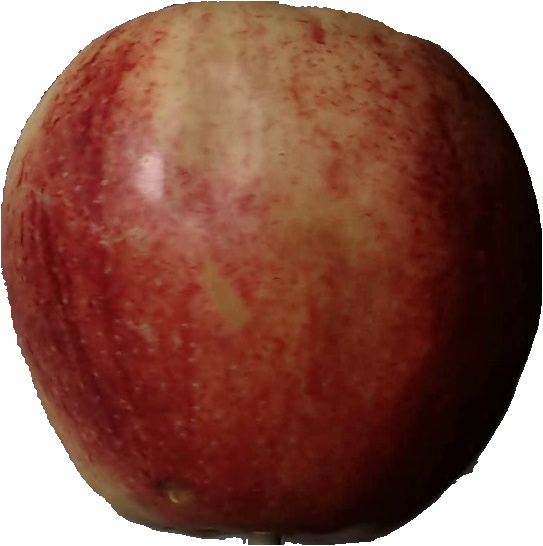
Label: apple_red_3